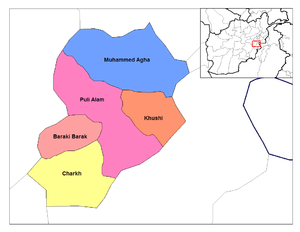
Les provinces d'Afghanistan sont divisés en Wolaswalei ou districts.